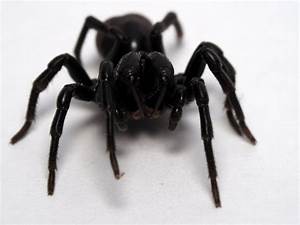
Label: spider